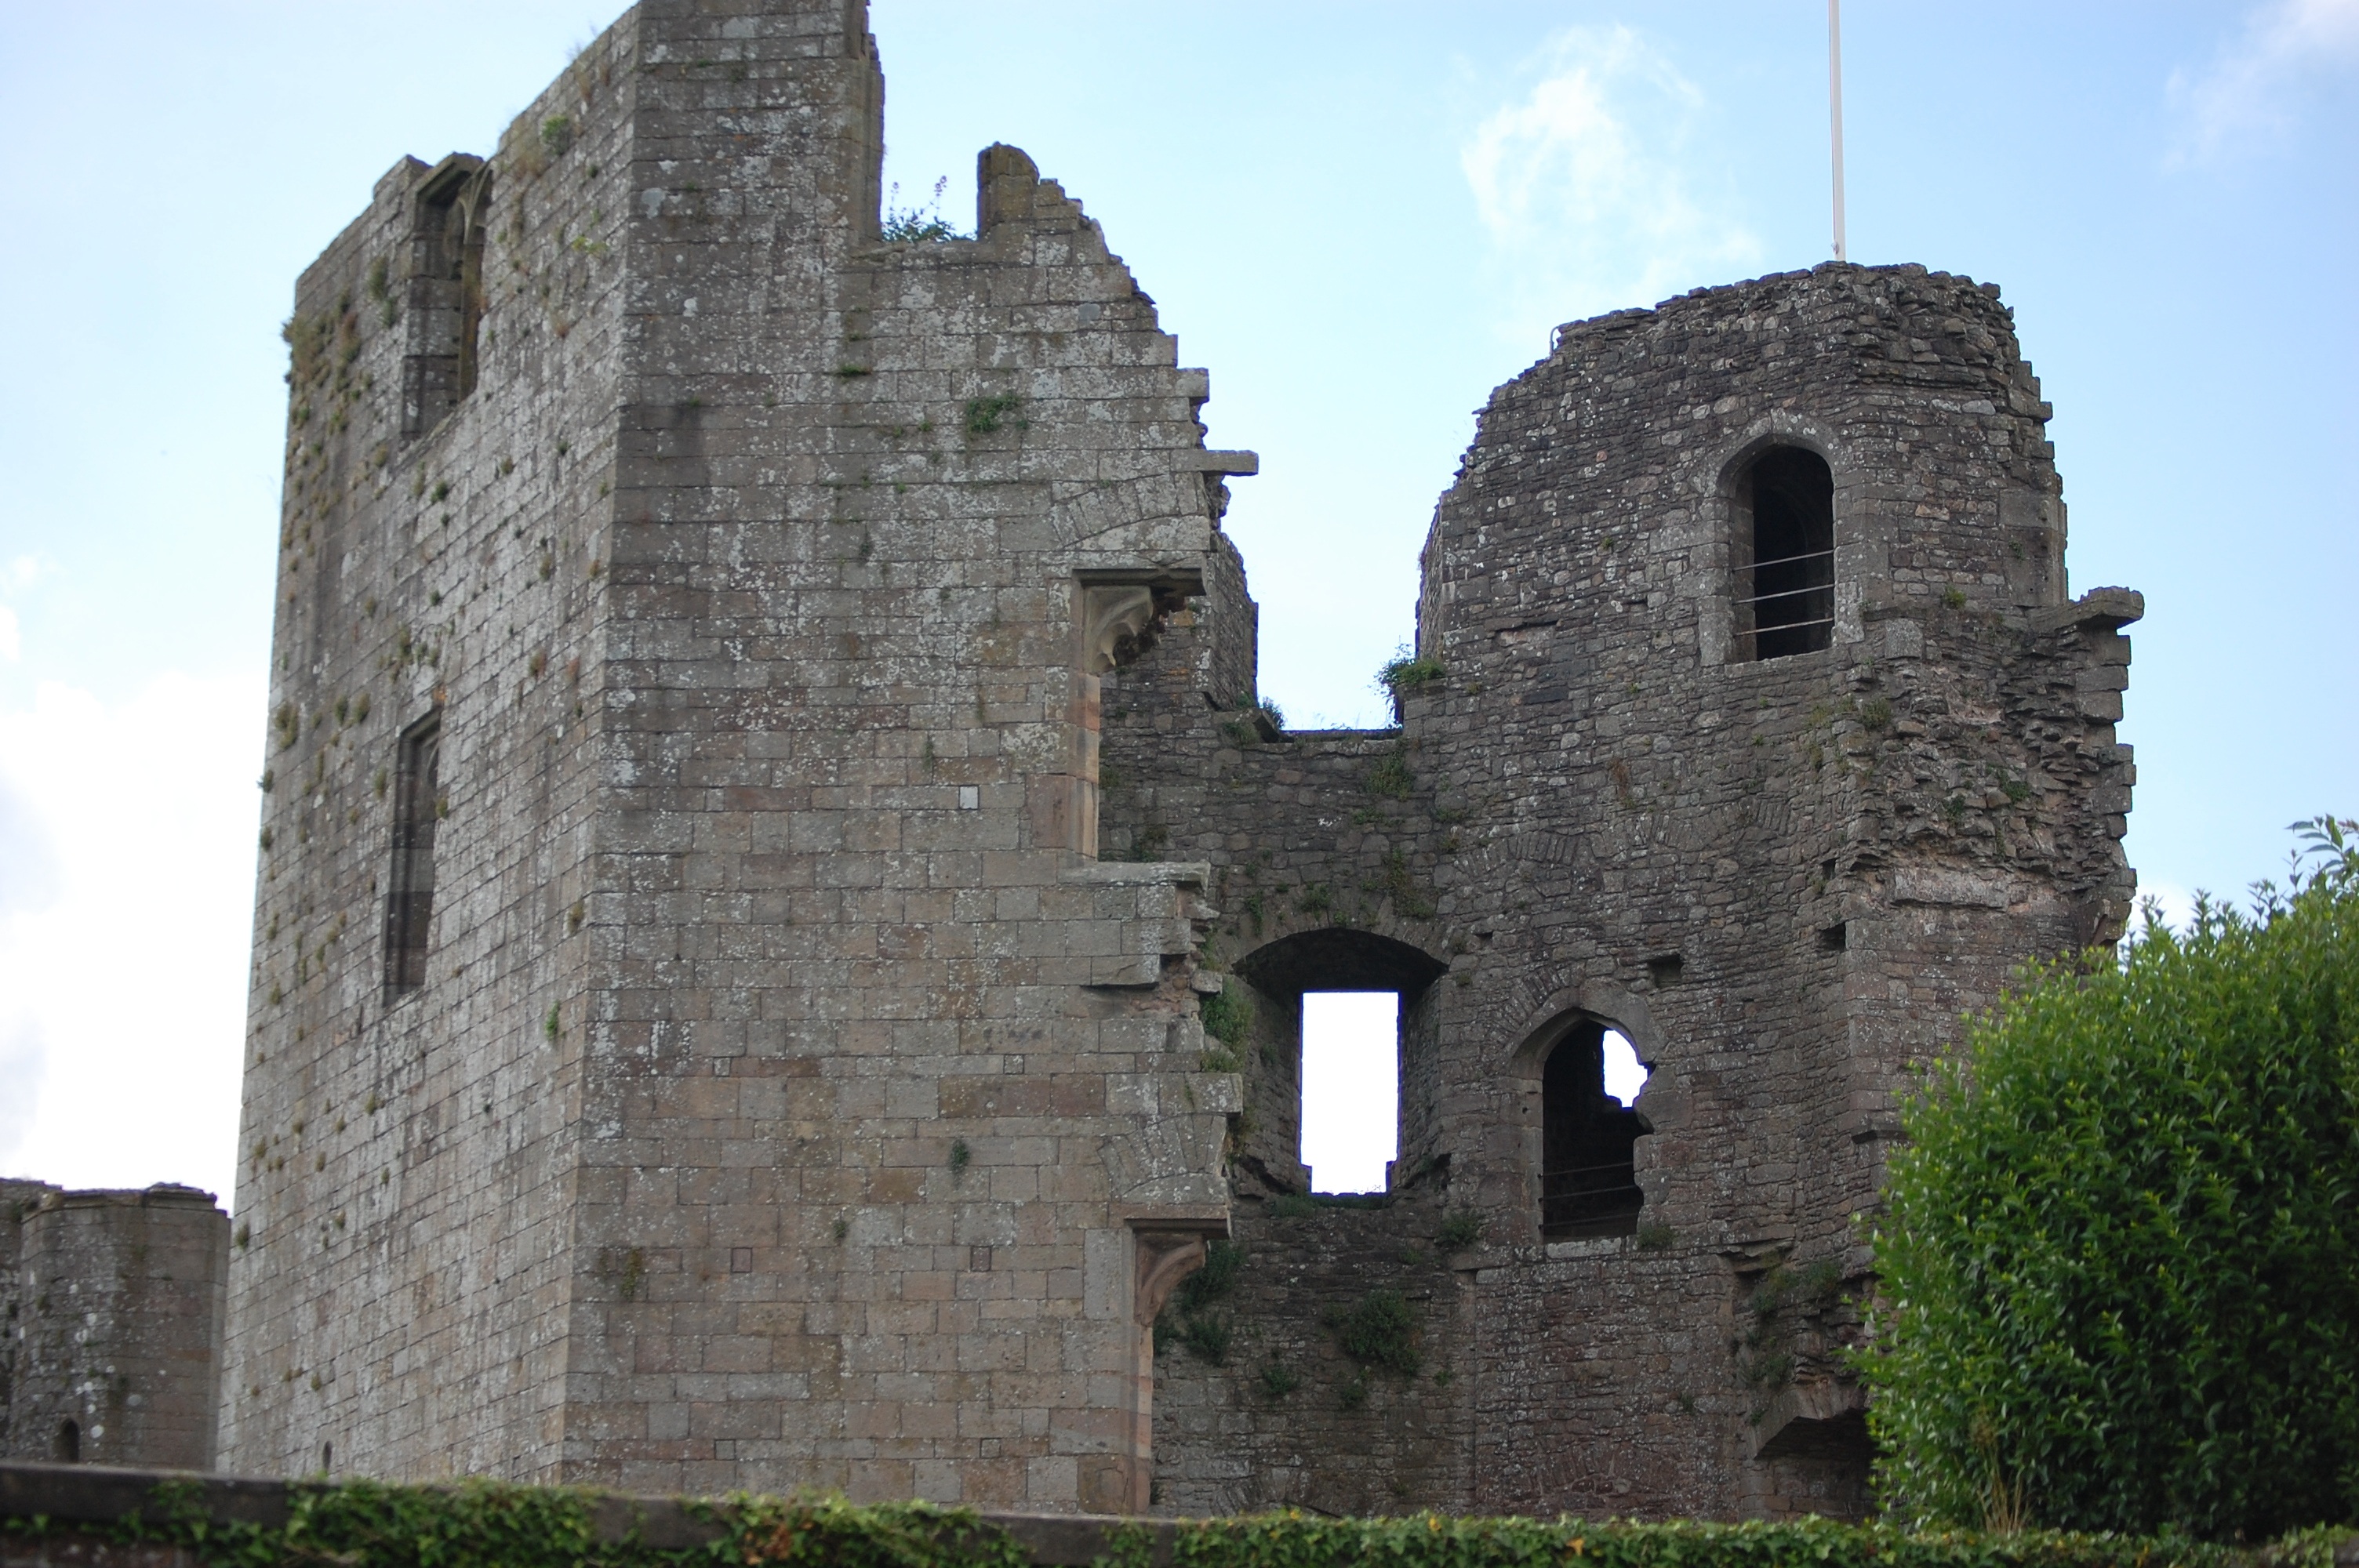
building, chateau, castle, fortification, medieval architecture, ruins, monastery, abbey, middle ages, raglan, monmouthshire, historic site, castle ruin, spanish missions in california